Shaun Sipma

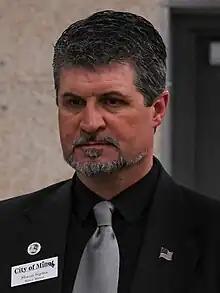

Shaun Sipma is an American journalist and politician who served as the Mayor of Minot, North Dakota from June 2018 to June 2022.